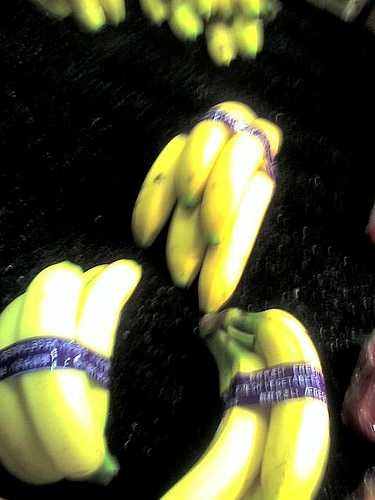
Label: Banana